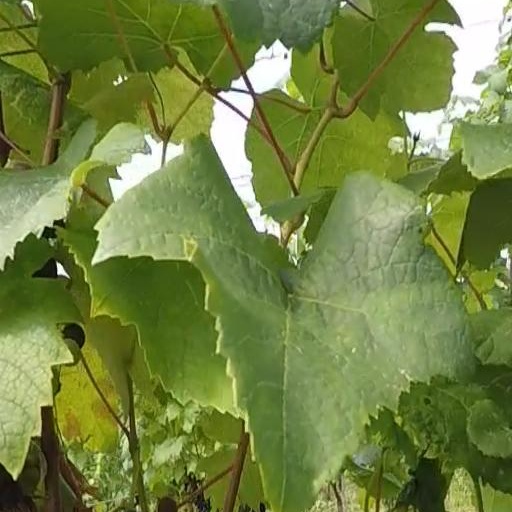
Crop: grape